Óscar Esplá

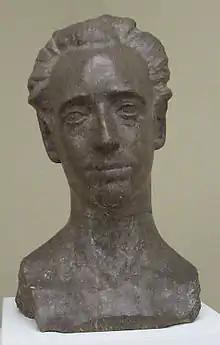
Bust of Óscar Esplá by Vicente Bañuls, 1923

Óscar Esplá y Triay (5 August 1886 – 6 January 1976) was a Spanish composer. The Conservatorio Superior de Música (conservatory) of the city of Alicante is dedicated to him. The "Premio internacional de composición Óscar Esplá" (Óscar Esplá international prize for composition) was created in 1955 and is awarded by the city of Alicante.